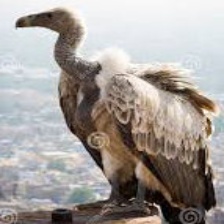
Species: INDIAN VULTURE
Scientific name: GYPS INDICUS
ImageNet parent category: vulture